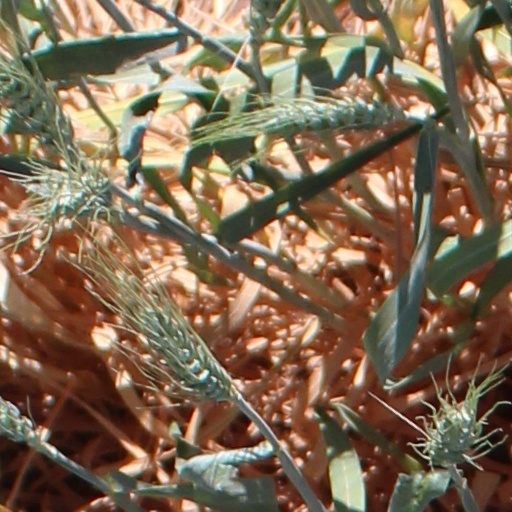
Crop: wheat